John Dee

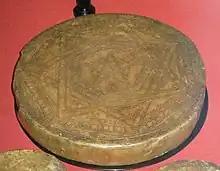
The "Seal of God", British Museum

By the early 1580s, Dee was discontented with his progress in learning the secrets of nature and his diminishing influence and recognition in court circles. Failure of his ideas concerning a proposed calendar revision, colonial establishment and ambivalent results for voyages of exploration in North America had nearly brought his hopes of political patronage to an end. He began subsequently to turn energetically towards the supernatural as a means to acquire knowledge. He sought to contact spirits through the use of a scryer, which he thought would act as an intermediary between himself and the angels.